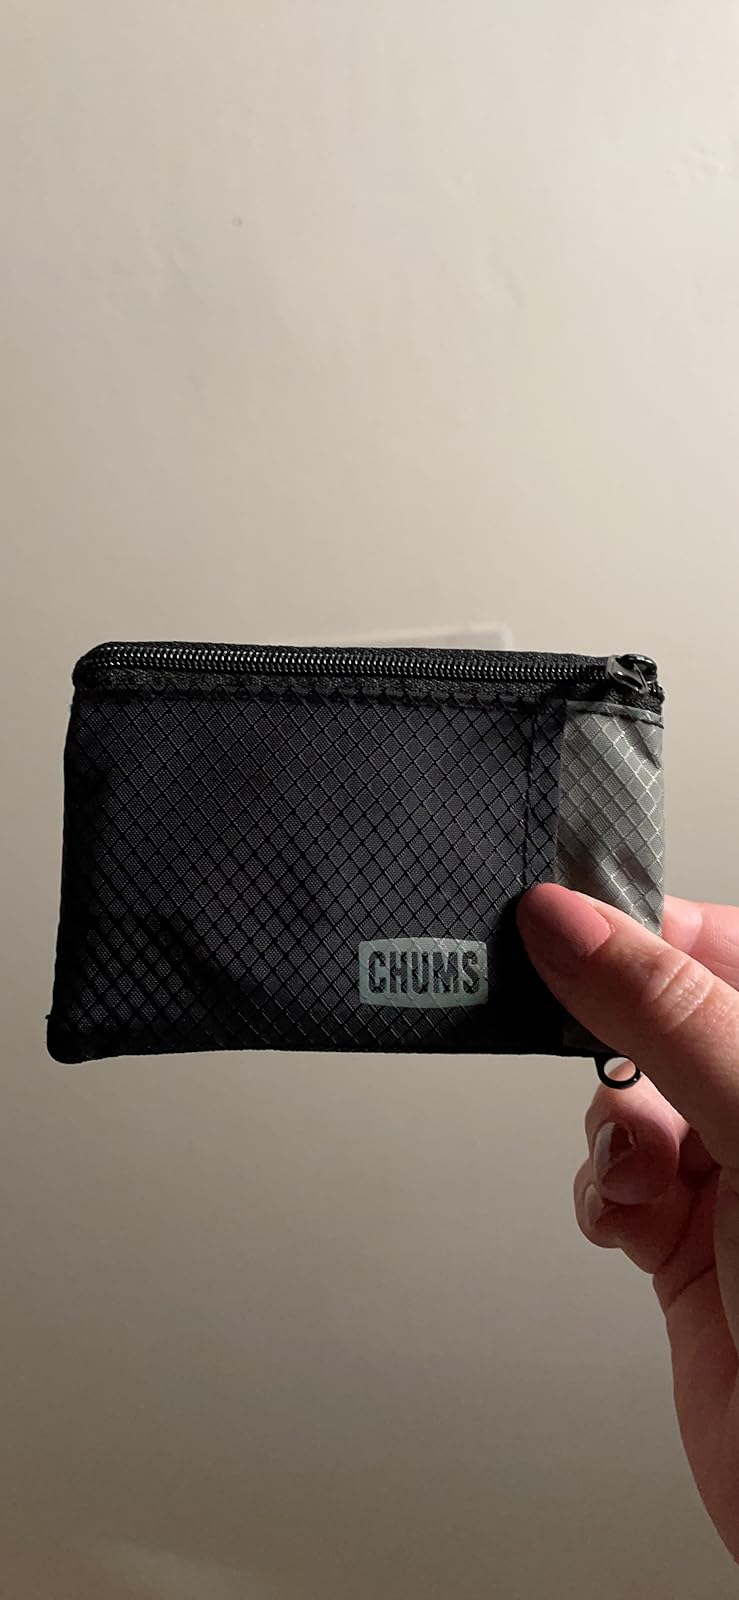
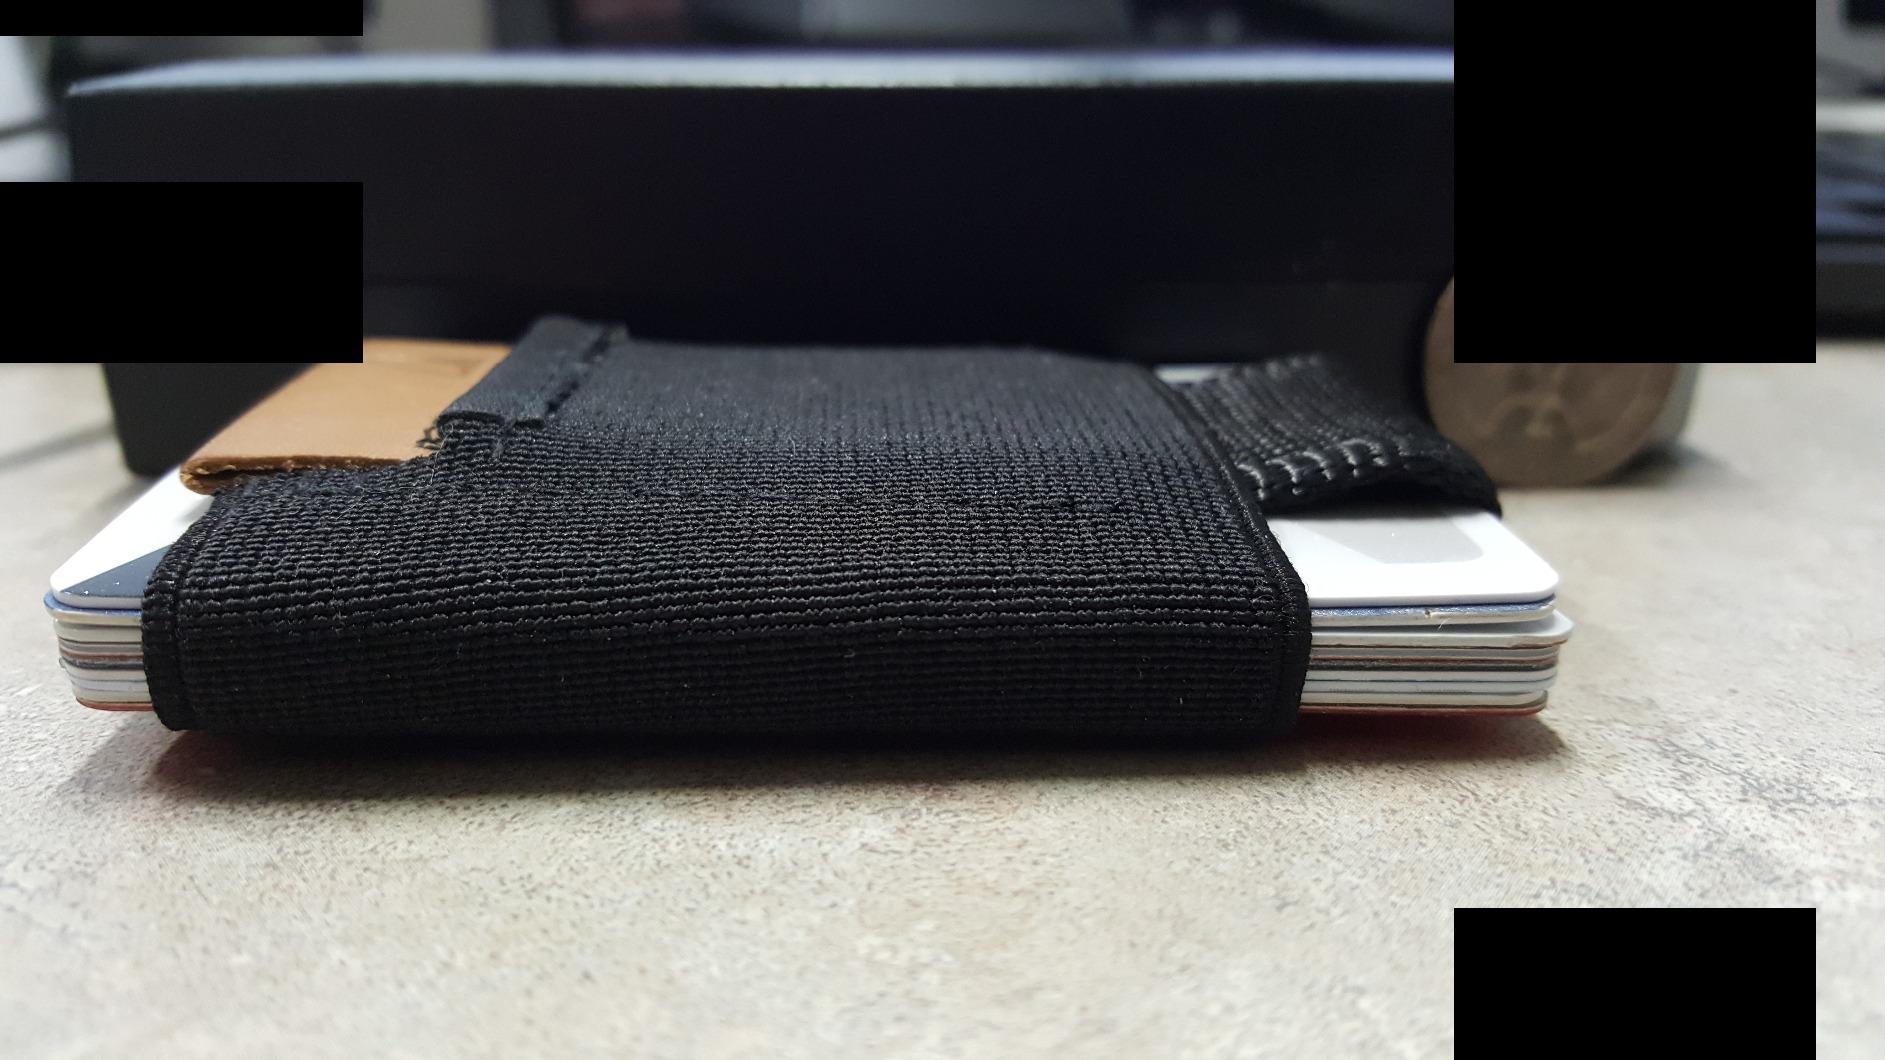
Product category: accessories_wallet
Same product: no